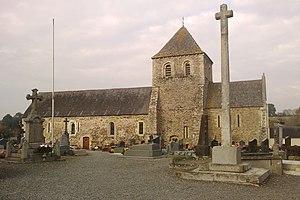
Église Saint-Ébremond de fr:La Barre-de-Semilly